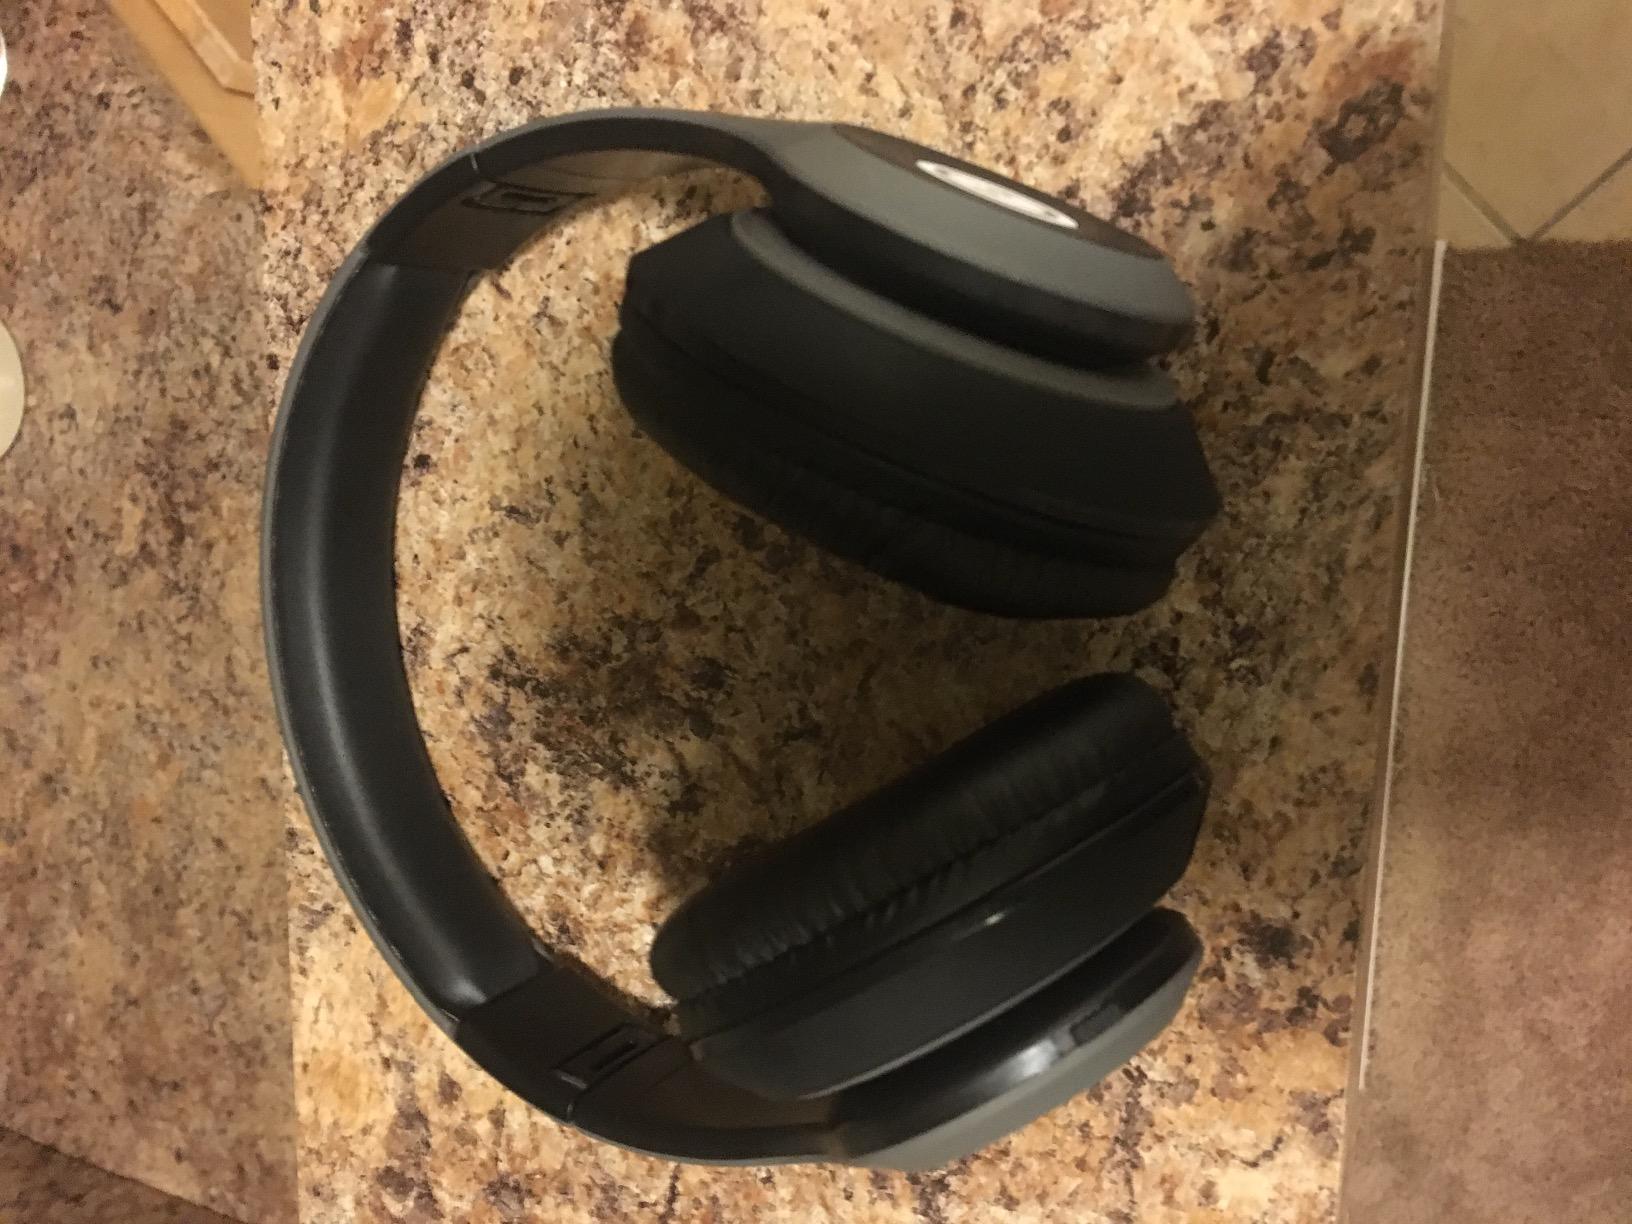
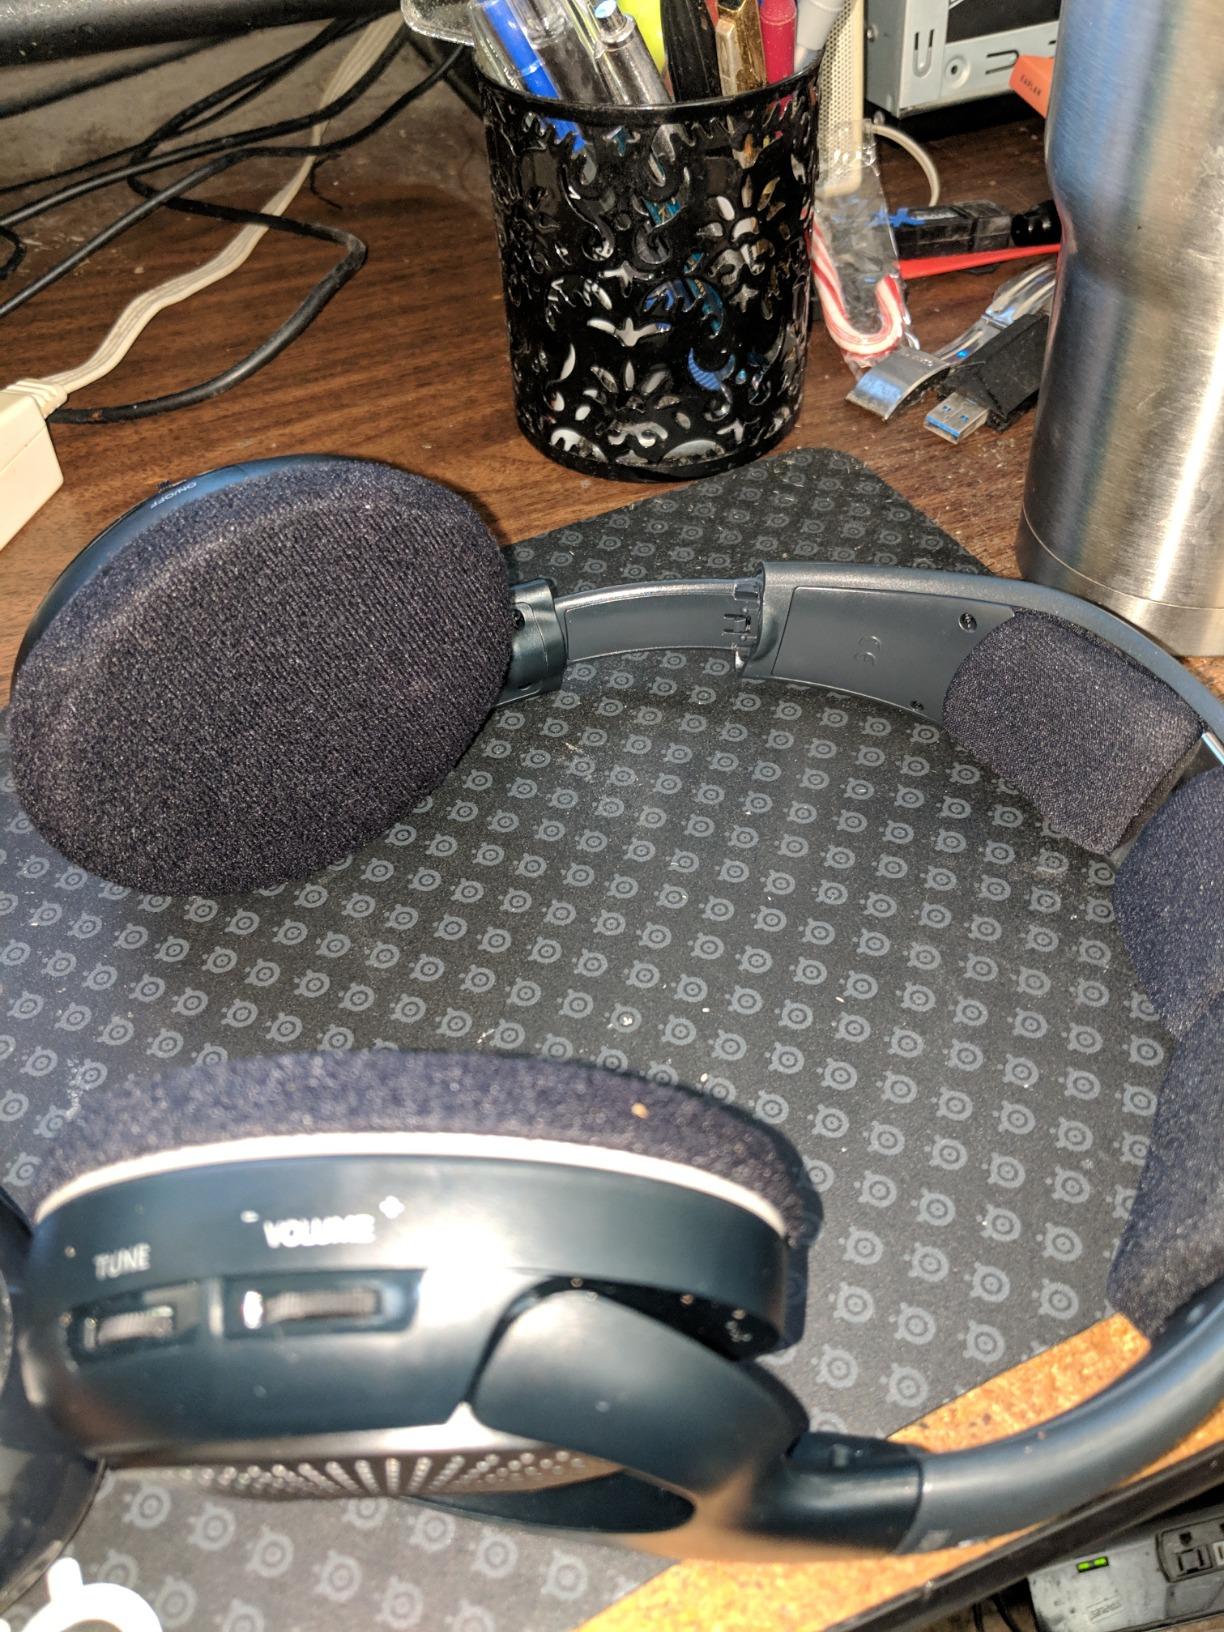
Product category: headphones
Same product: no